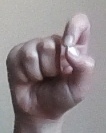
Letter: fa